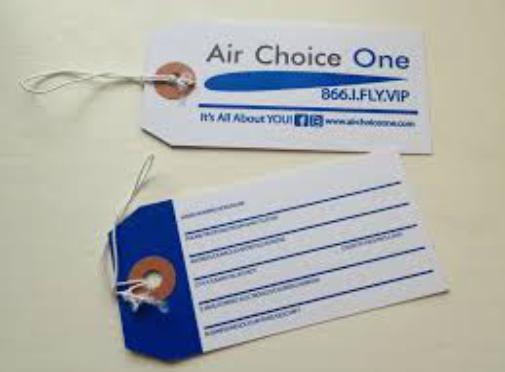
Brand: Air Choice One Airlines
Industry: Transportation